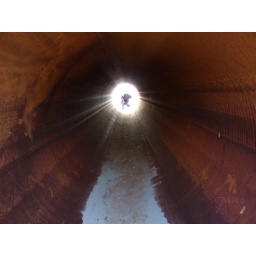
taken in Hoek van Holland on the beach there where some great rusty construction pipes.